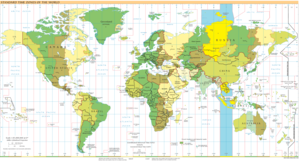
UTC+7
Verdenskort med UTC+7 markeret med gul for landområder og blå for havområder
UTC+7 er betegnelsen for den tidszone hvor klokken er 7 timer foran UTC.